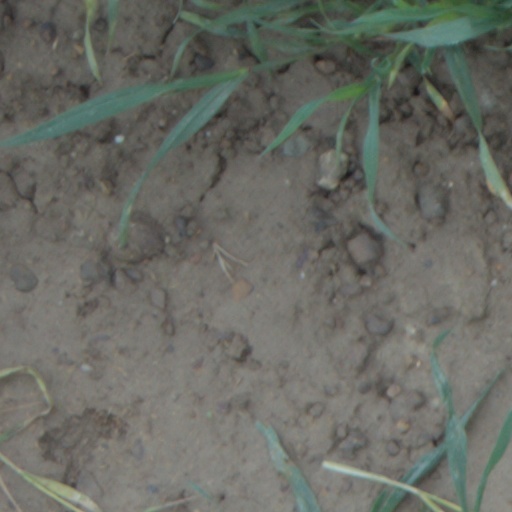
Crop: wheat